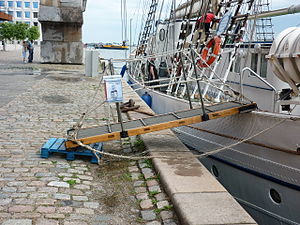
Landgangsbro
Landgangsbroen på skibet SSS Greif
En landgangsbro er en anordning til landgang, hvorpå man kan gå om bord på et skib.